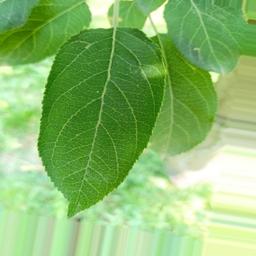
Label: Healthy